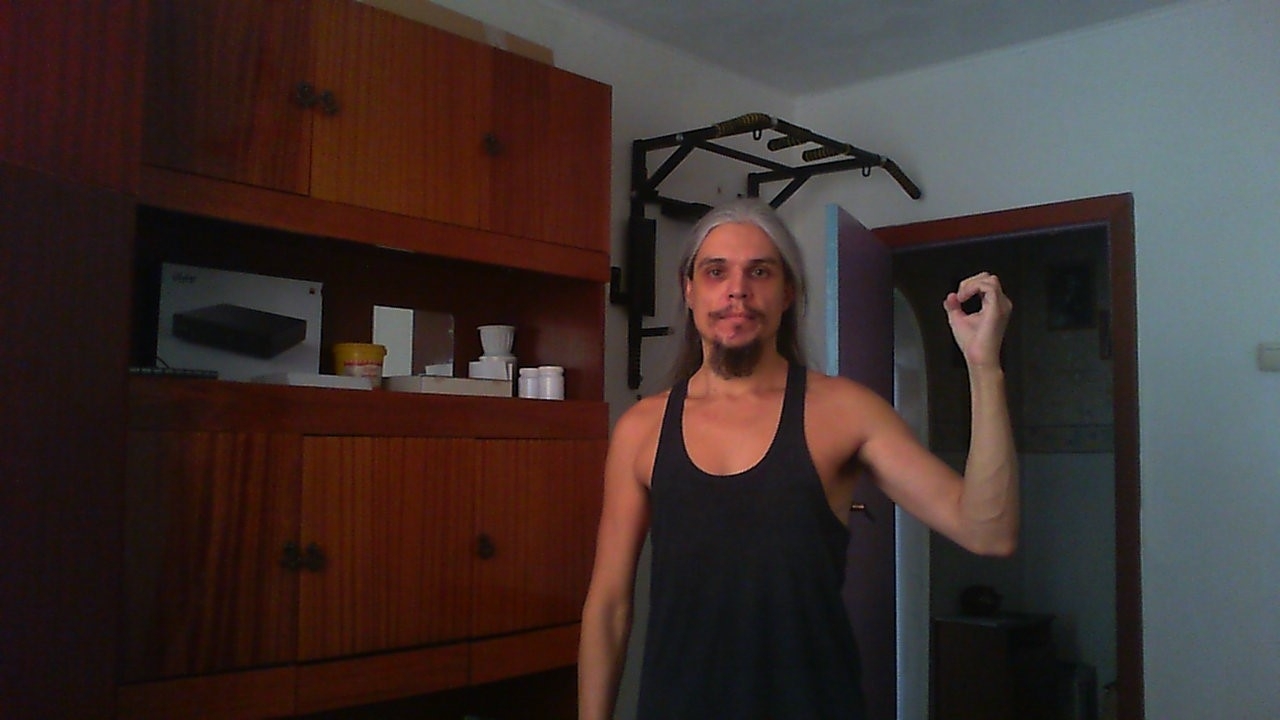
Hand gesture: grip